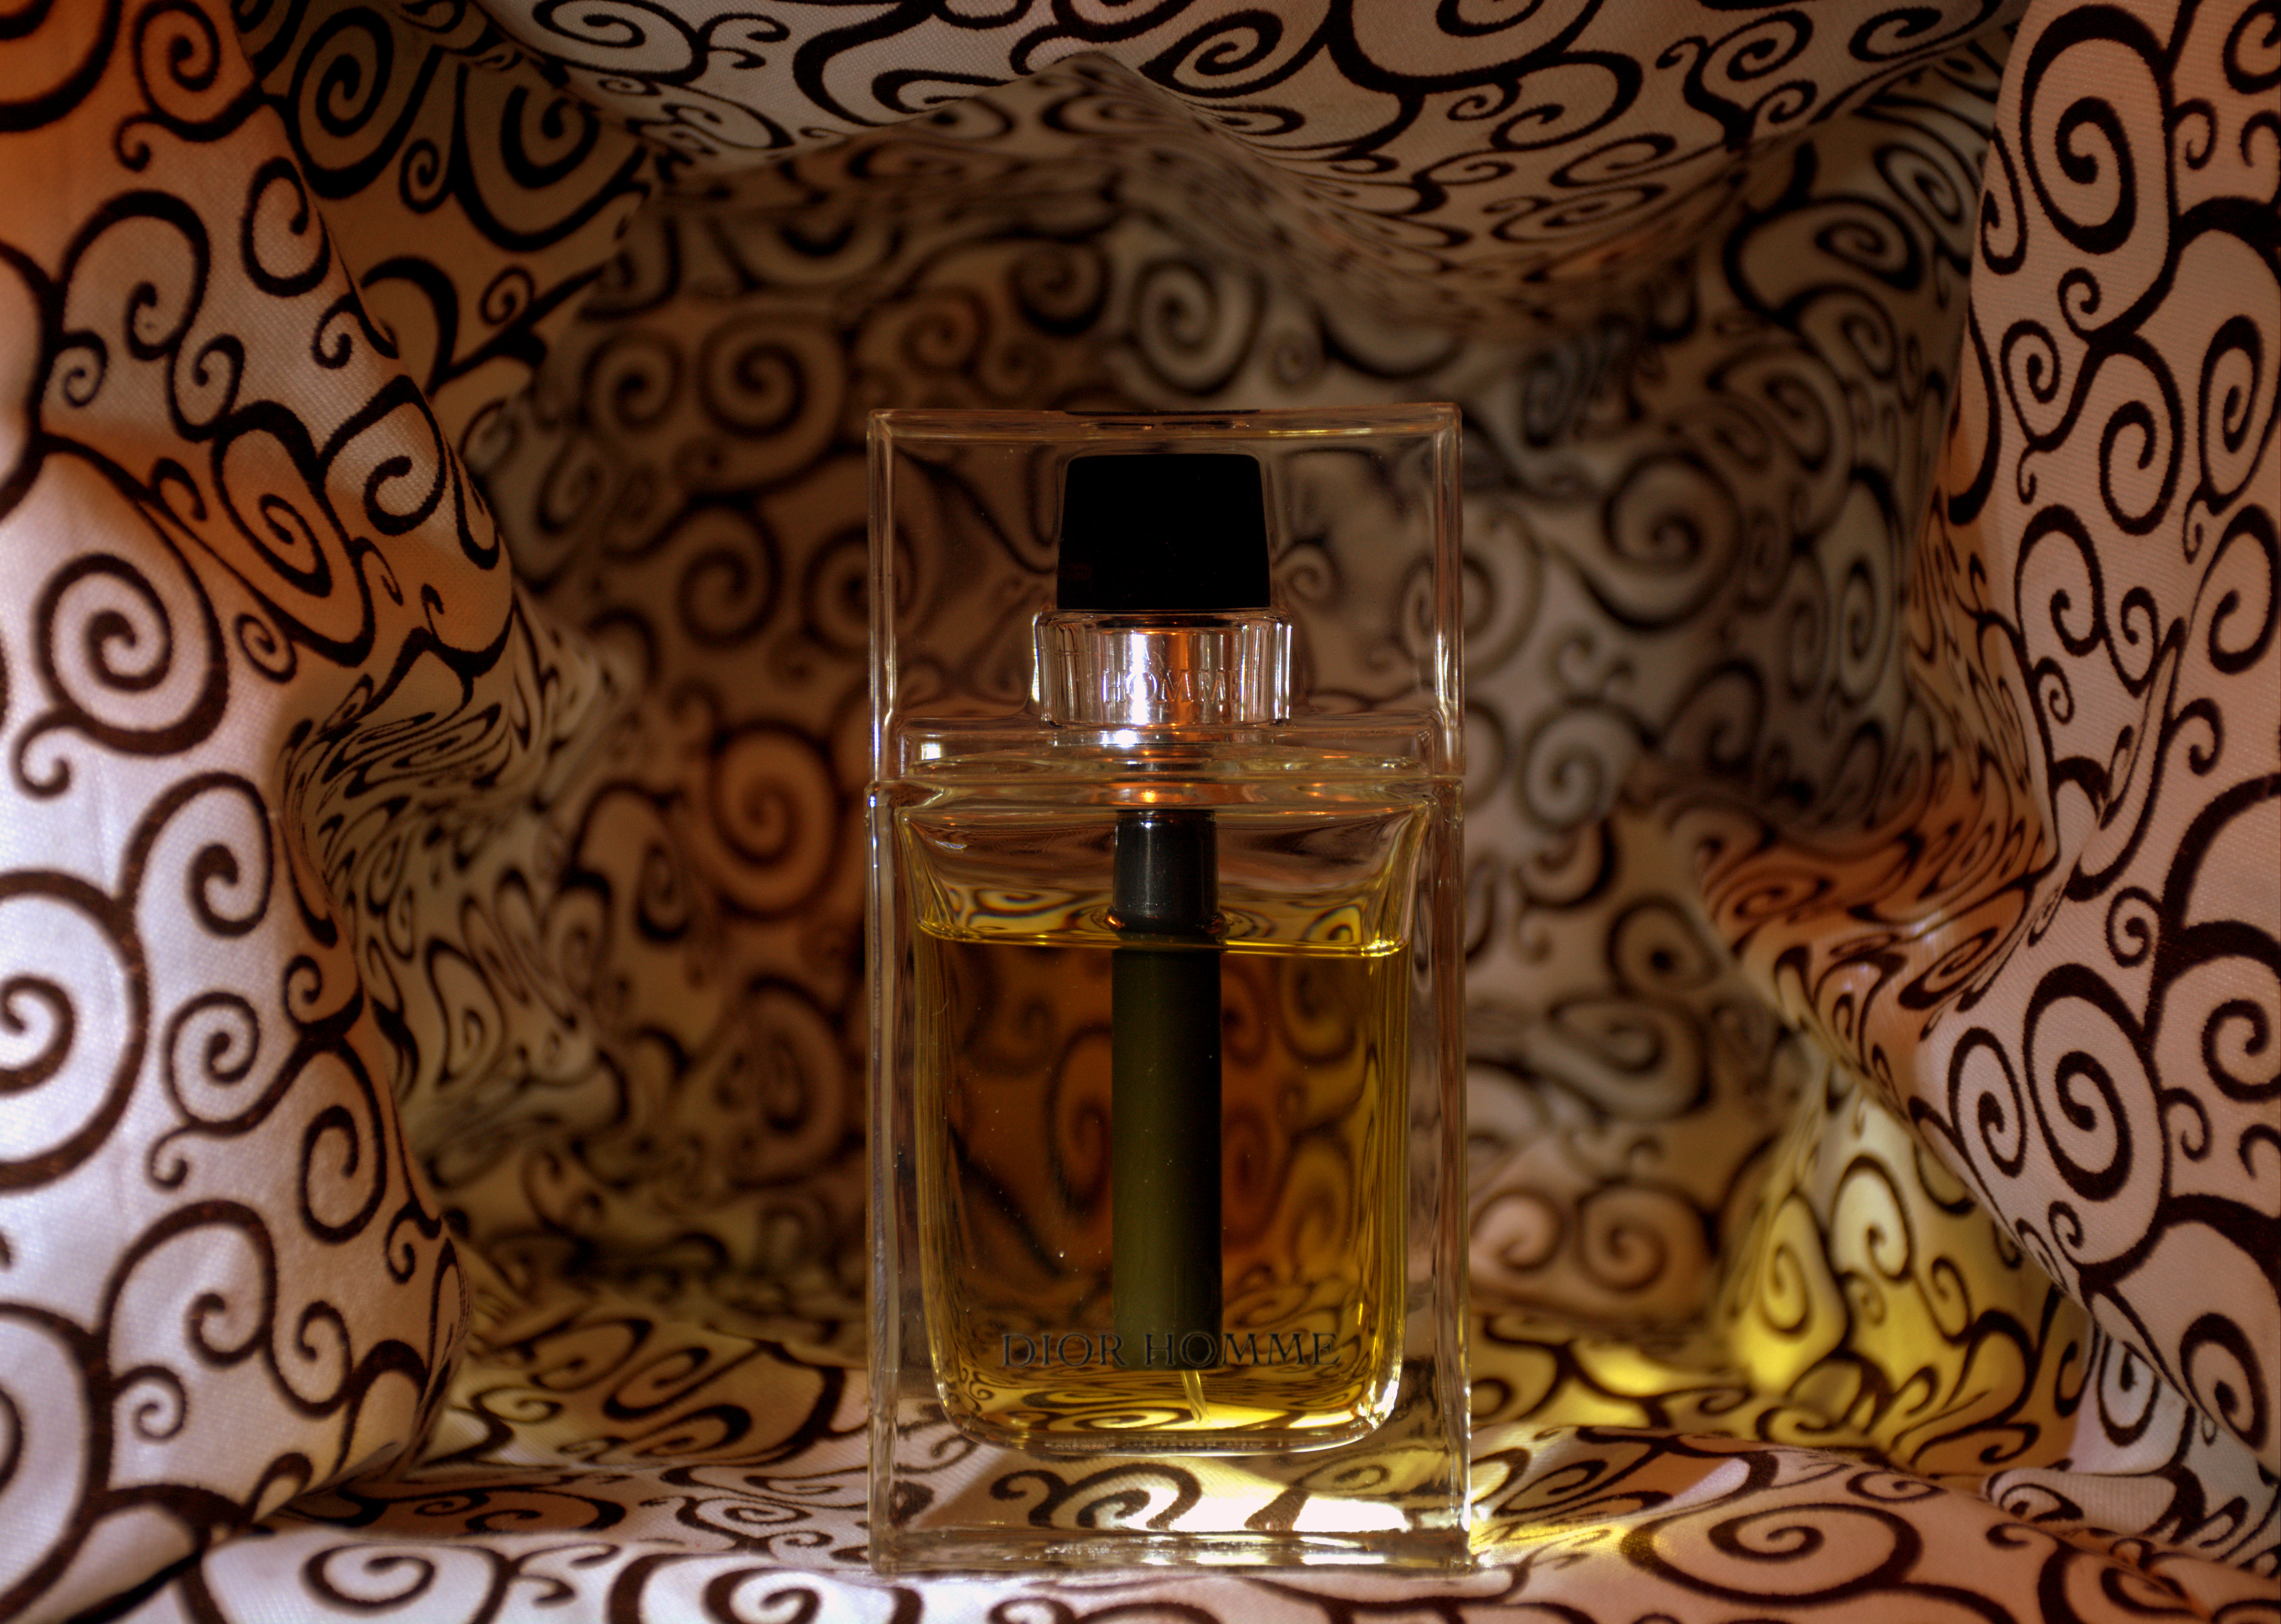
light, abstract, pattern, lighting, flickr, design, colours, like, amazing, dior, nice, dof, perfume, wonderful, cosmetics, fragrance, favorite, erbil, kurdistan, diorhomme, hawler